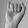
ASL letter: I